Ove Ansteinsson

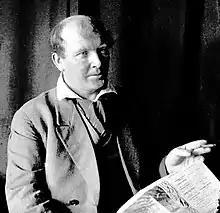
Ove Ansteinsson, c. 1920

Ove Arthur Ansteinsson (March 23, 1882 – October 15, 1942) was a Norwegian journalist and author.